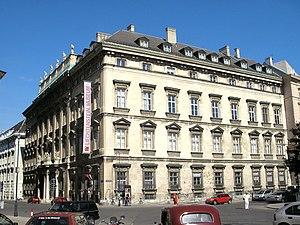
Minoritenplatz est une place historique de Vienne. Elle doit son nom à l'église des Minimes.